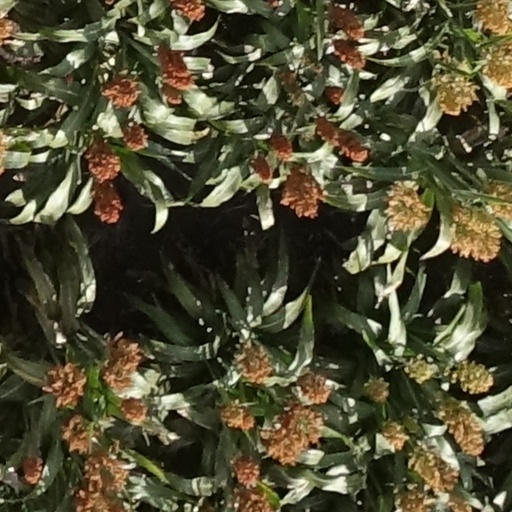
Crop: sorghum